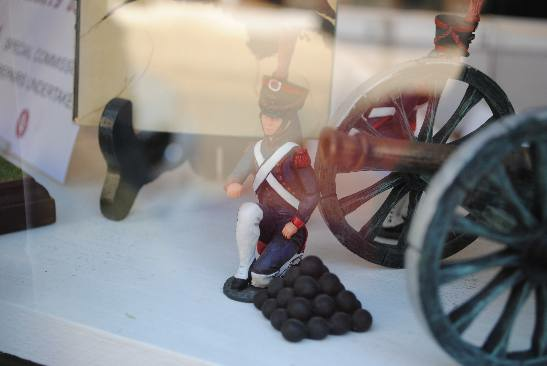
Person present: No